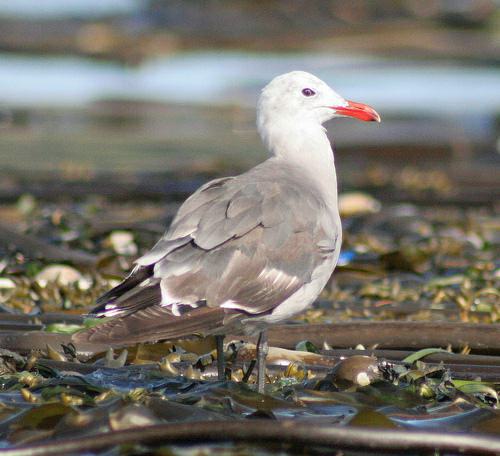
A photo of a heermann gull